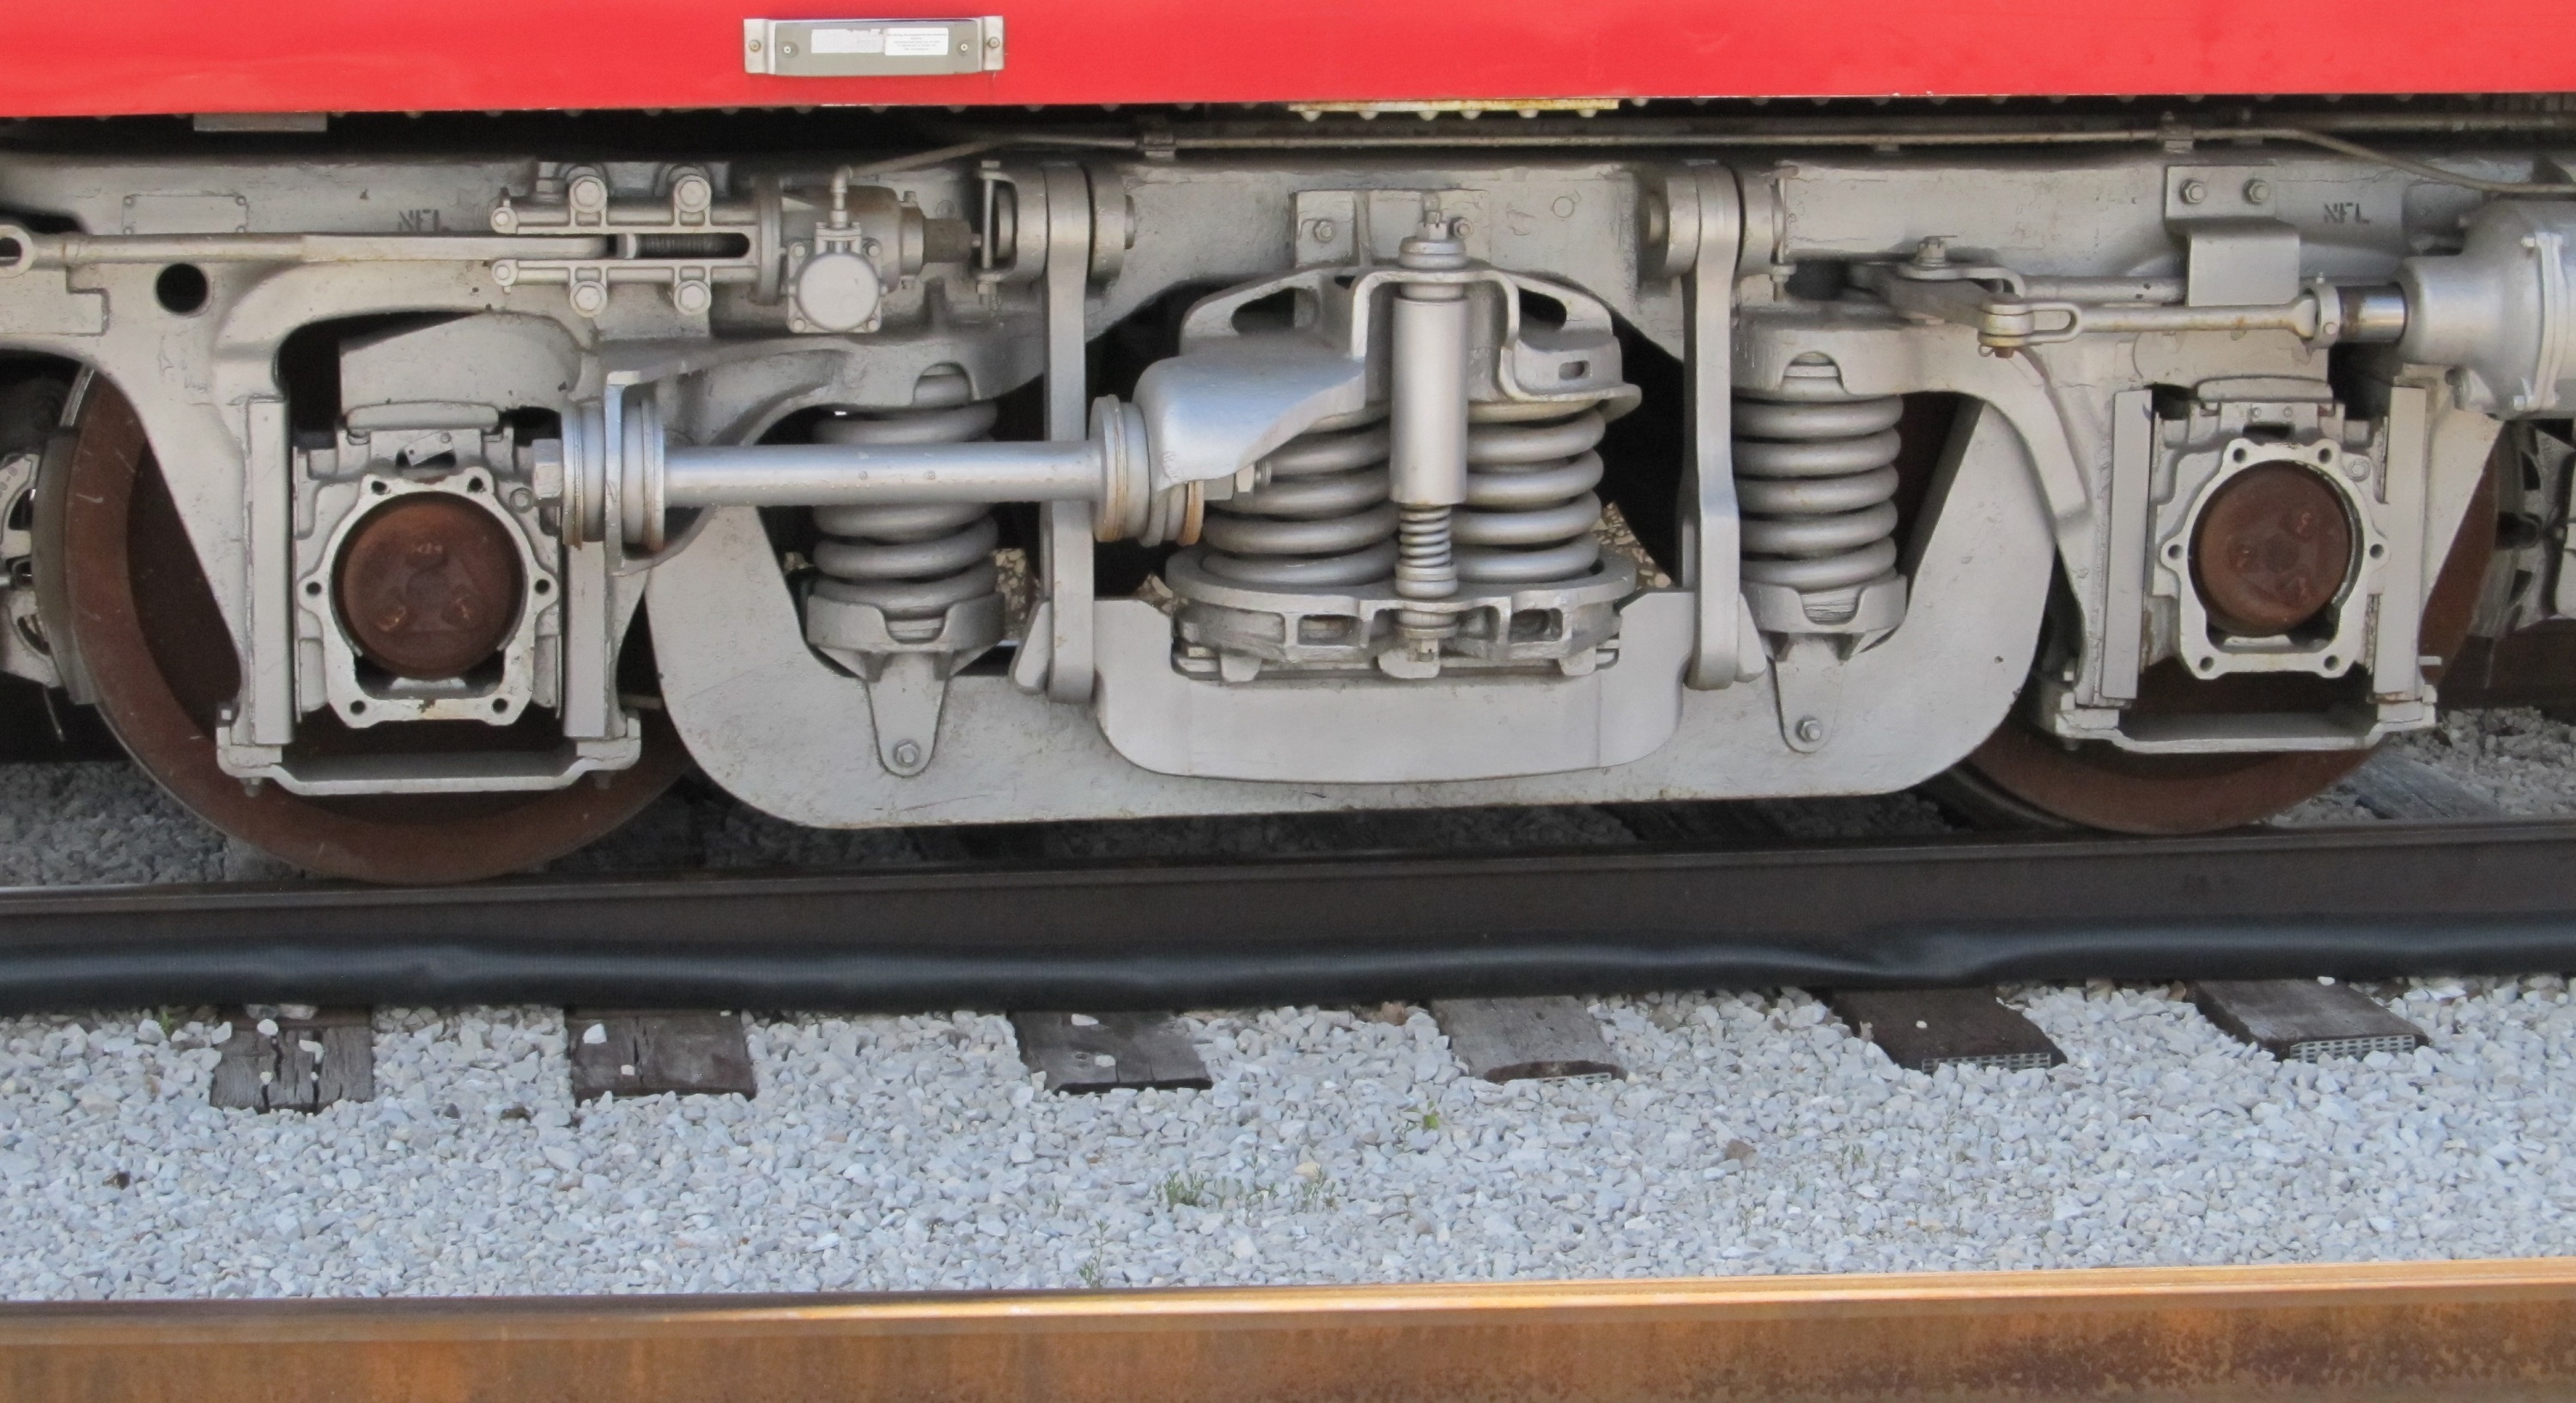
track, railway, car, rail, transportation, vehicle, equipment, industrial, industry, bumper, close up, outdoors, locomotive, engine, wheels, components, auto part, railroad truck, coil springs, spring plank, bolster, automobile make, automotive exterior, automotive engine part